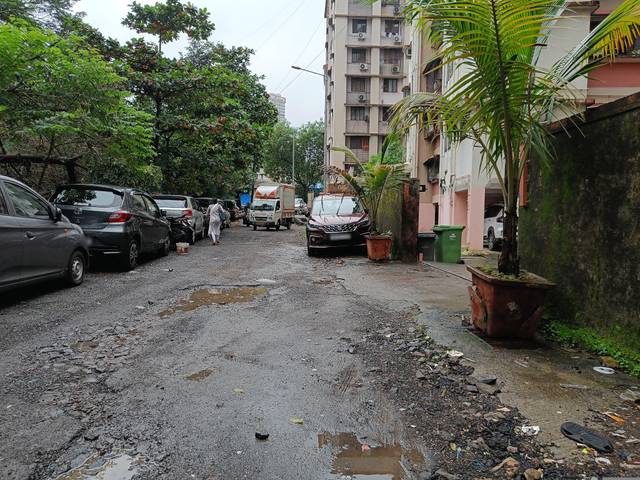
Region: India
Coordinates: 19.164, 72.953